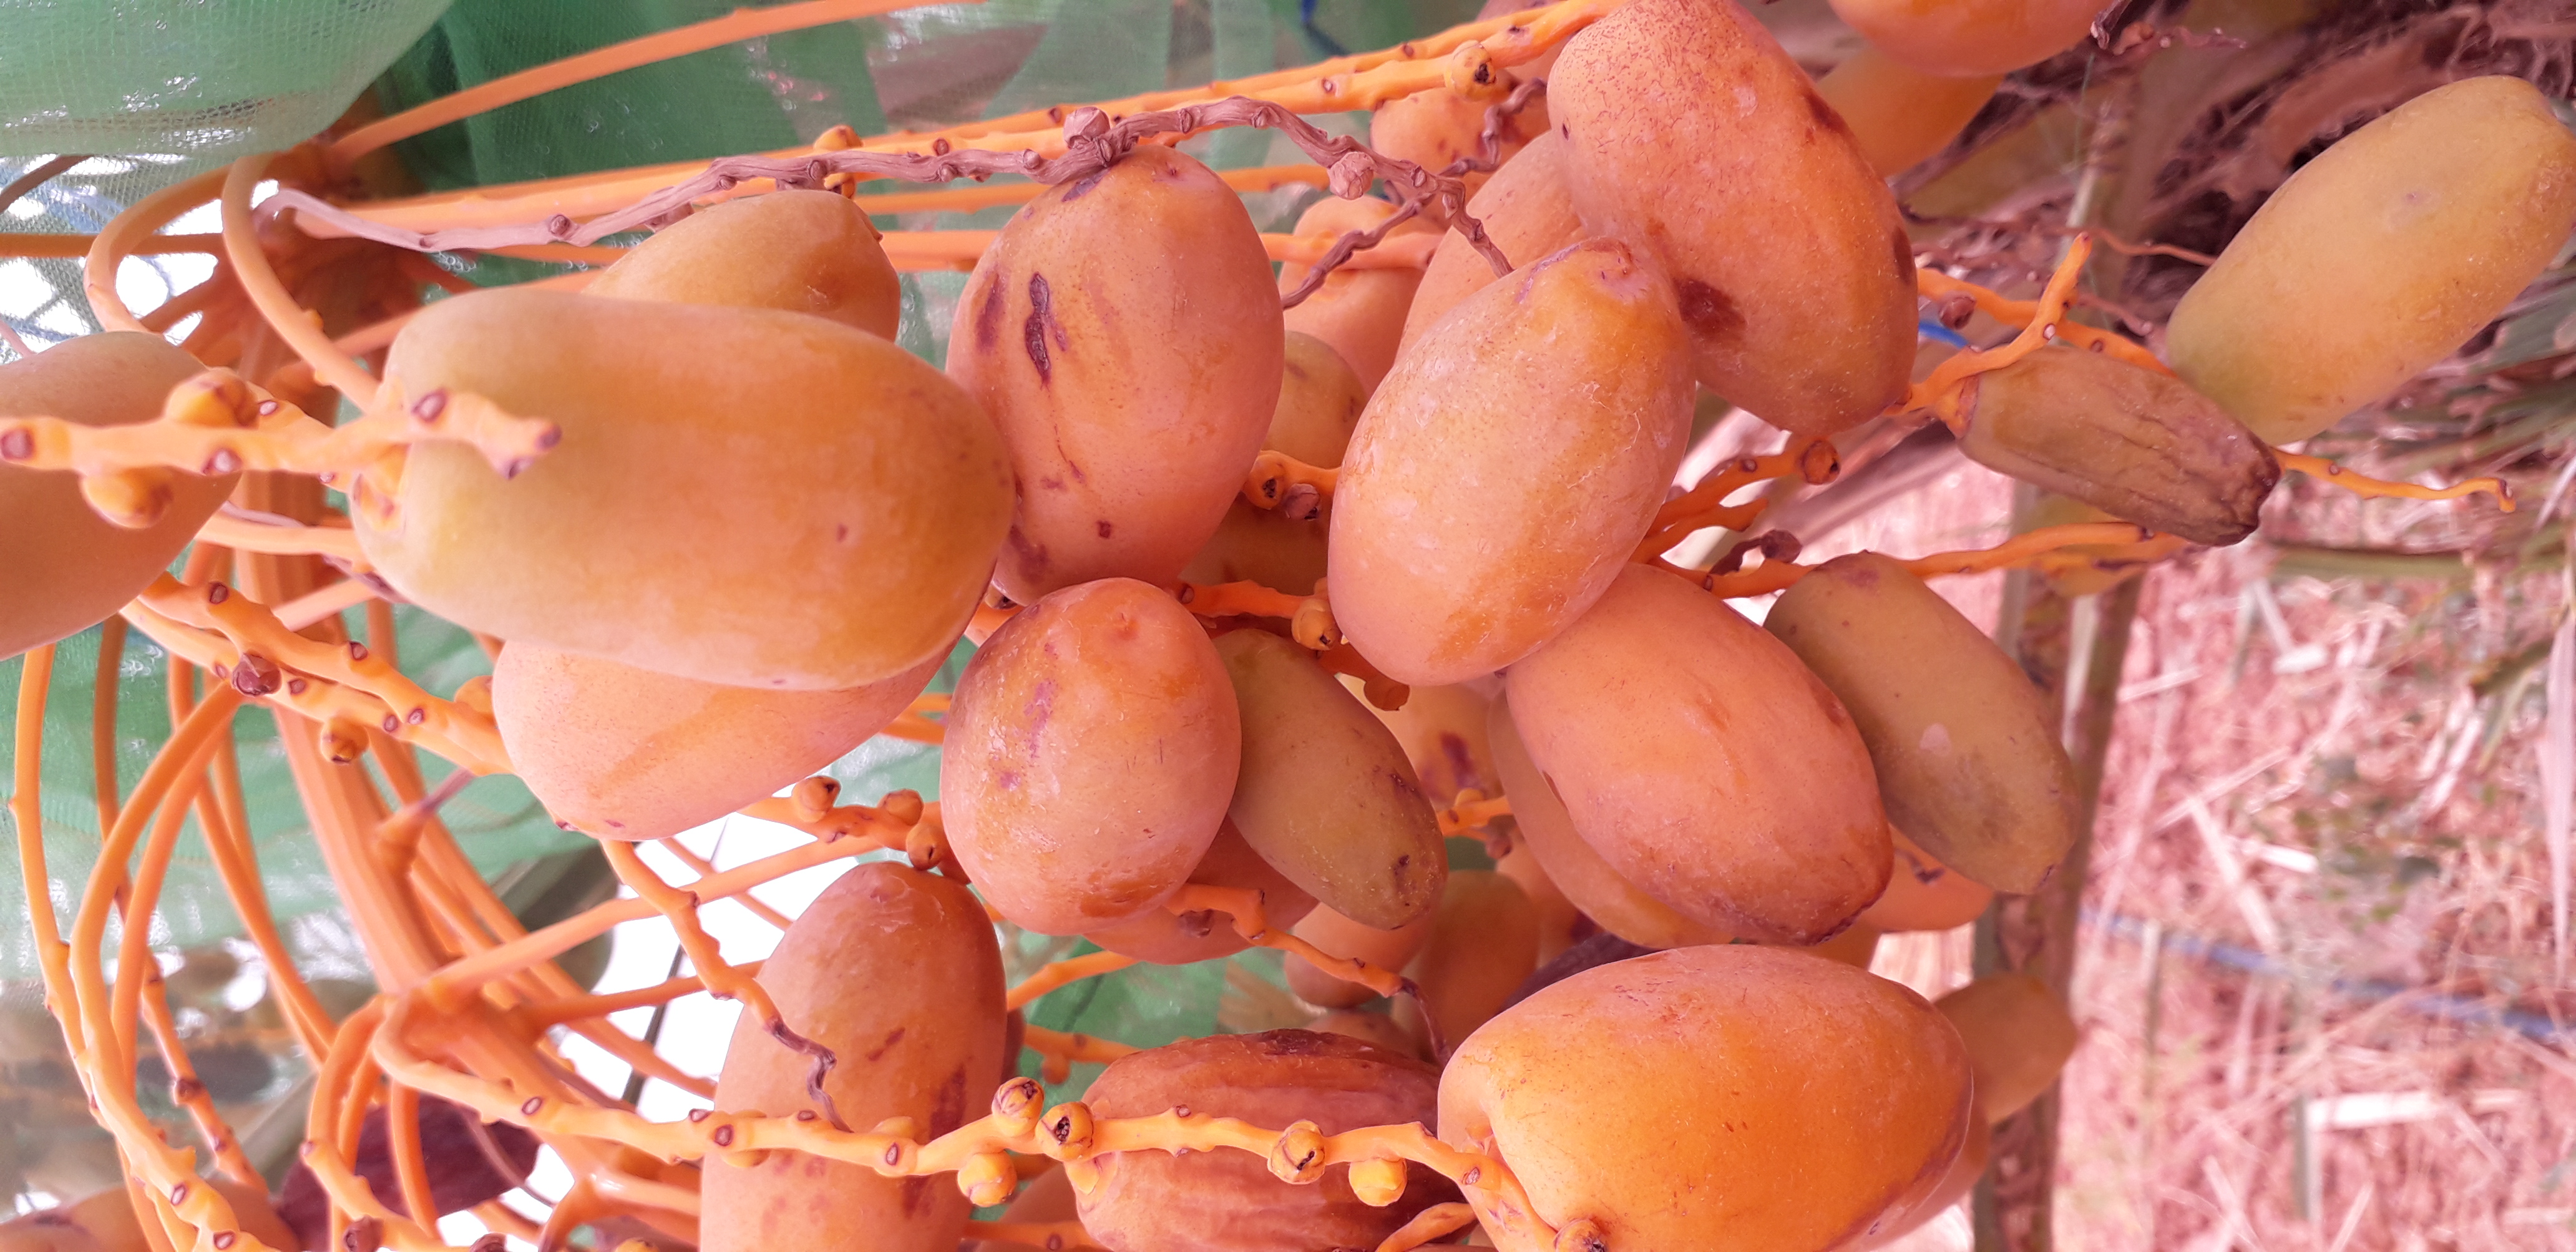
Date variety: Boumajhoul